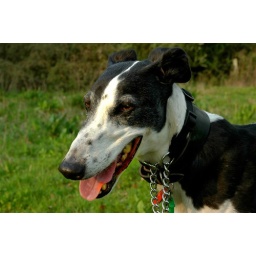
the wong given a lesson in infighting from the cat next door -fair enough!